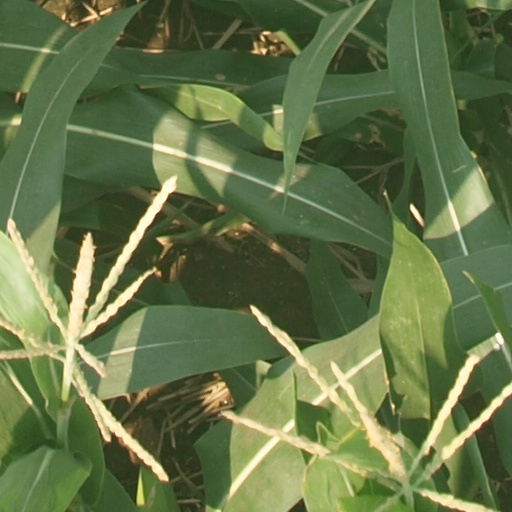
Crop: maize; corn